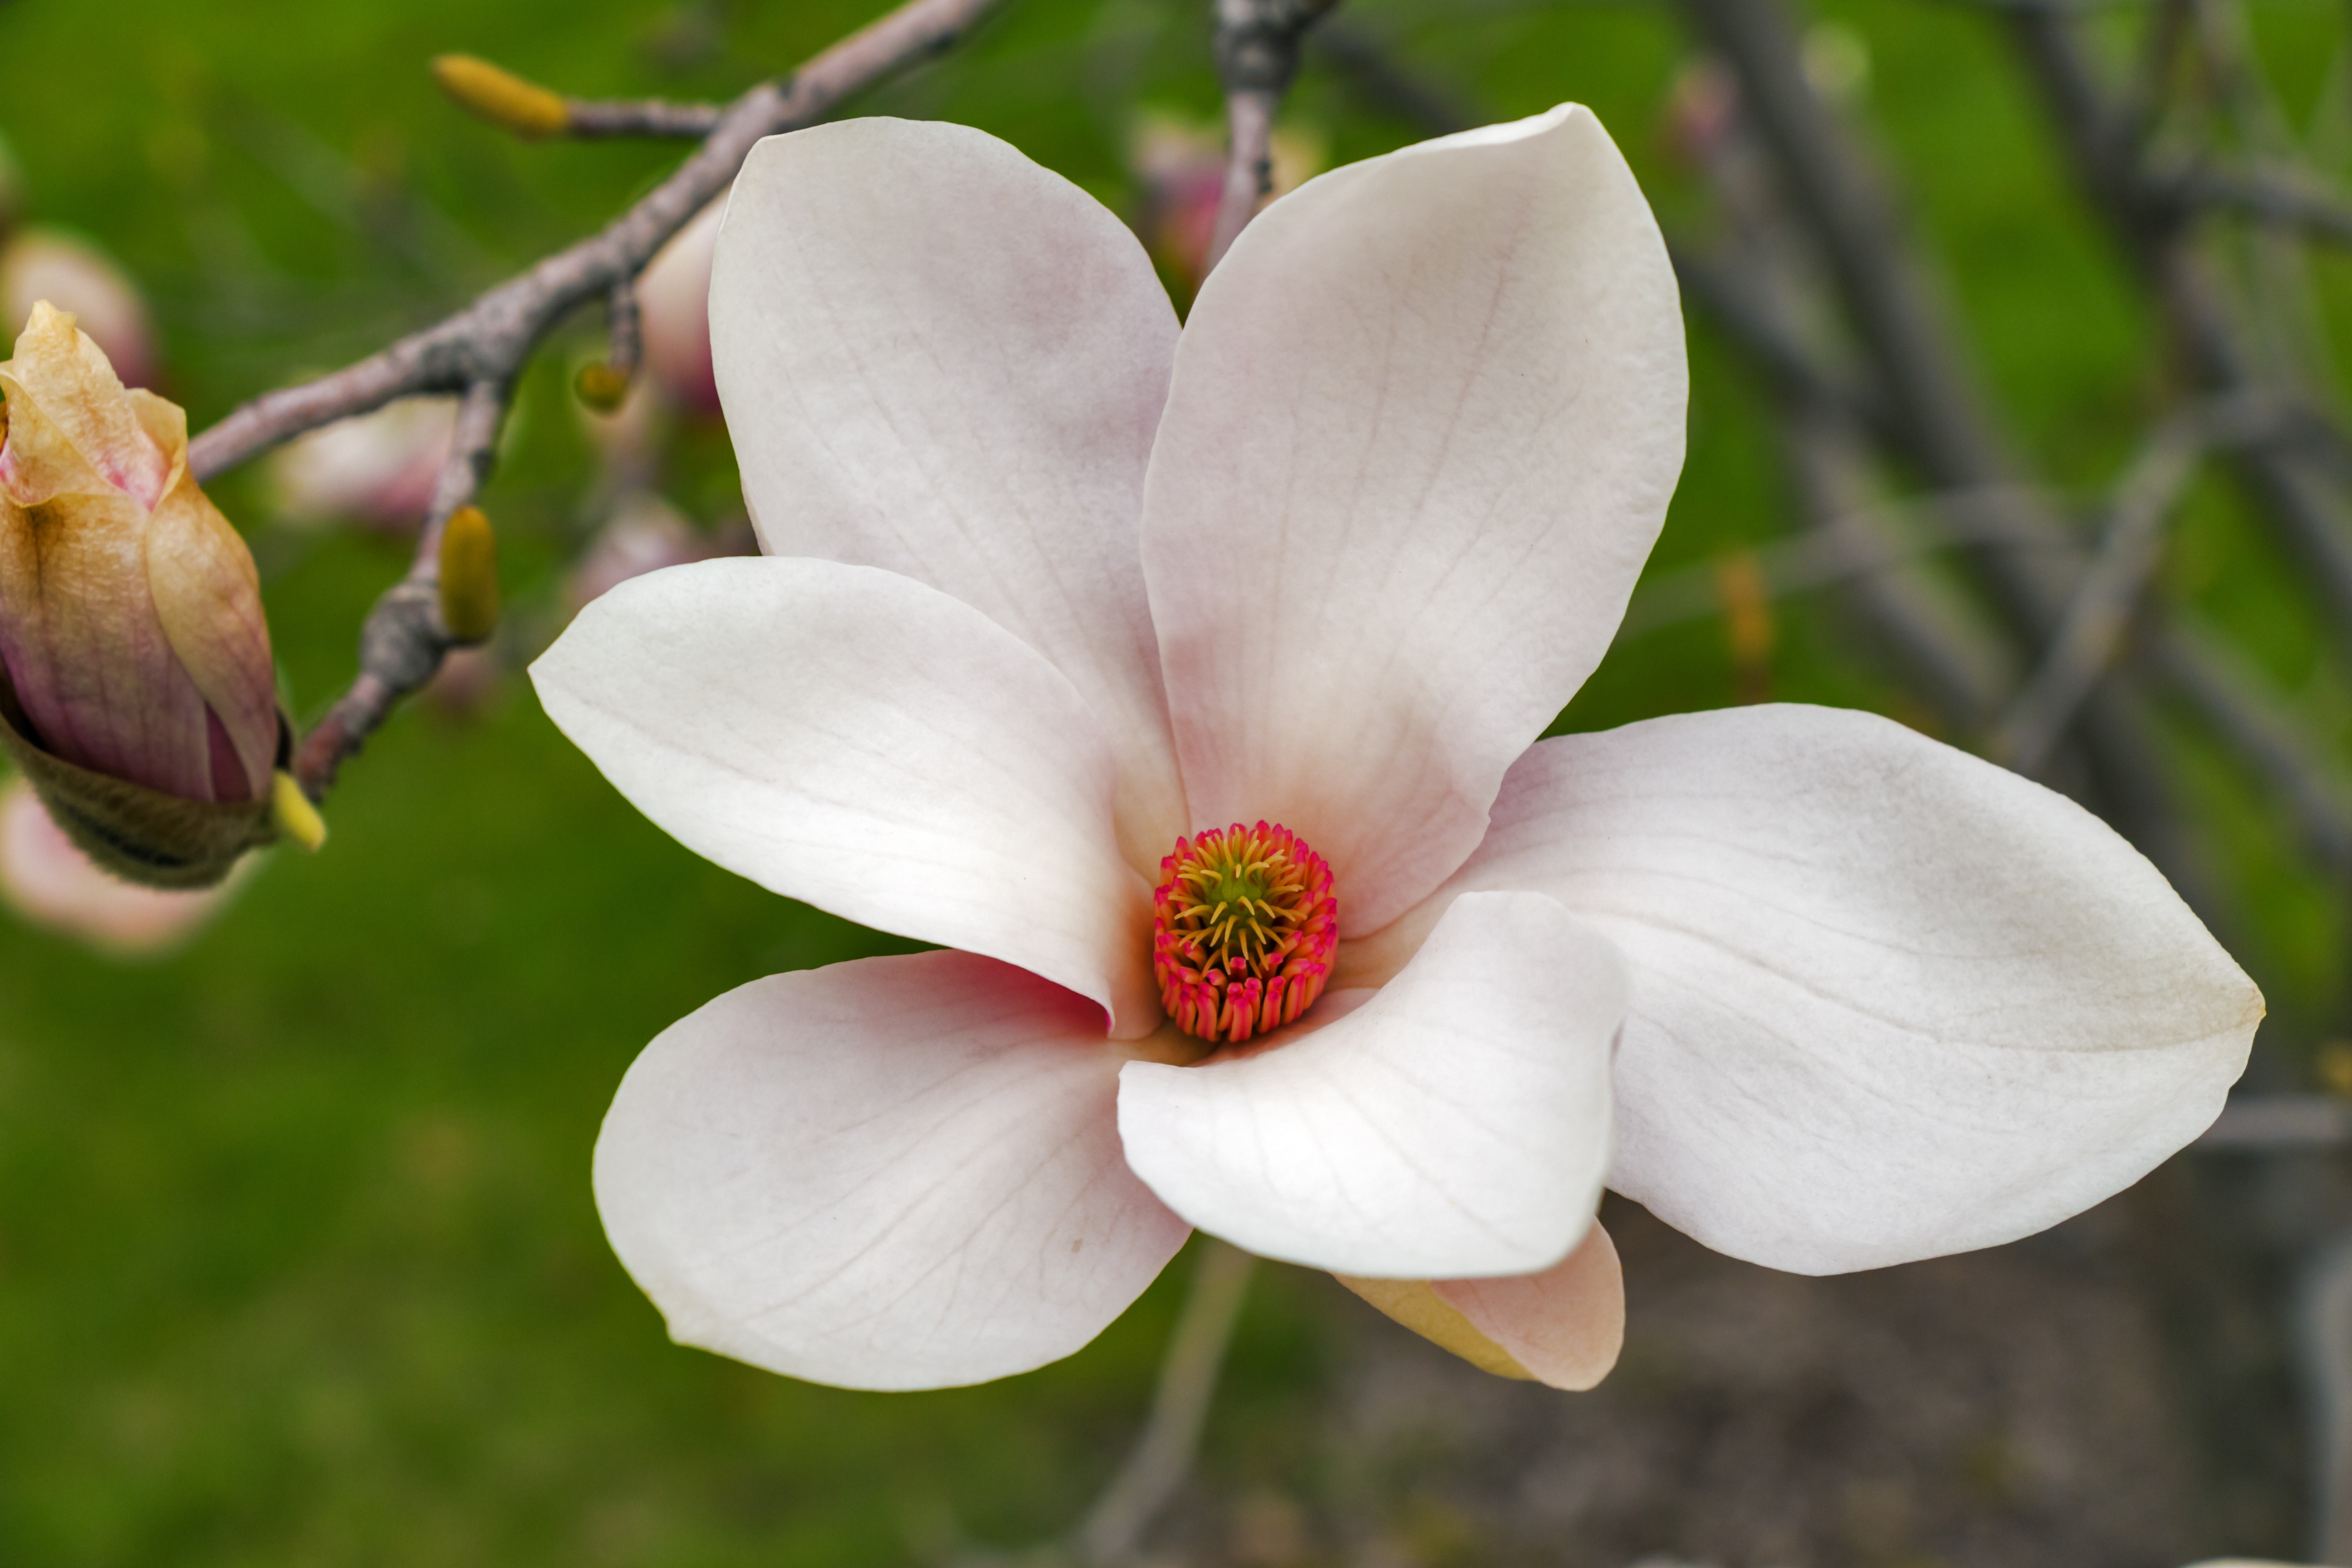
nature, blossom, plant, wood, flower, petal, floral, spring, botany, flora, wildflower, close up, magnolia, macro photography, flowering plant, blooms at, tulip tree, land plant